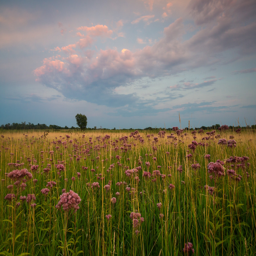
soft sunset light touches a field of biological genus .